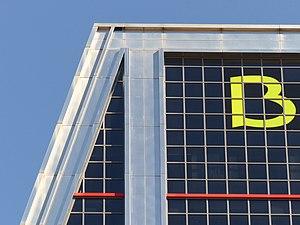
Carme María Chacón Piqueras [ˈkaɾme maˈɾia t͡ʃaˈkõm piˈkɛɾas] est une femme d'État espagnole membre du Parti des socialistes de Catalogne, née le 13 mars 1971 à Esplugues de Llobregat et morte le 9 avril 2017 à Madrid.